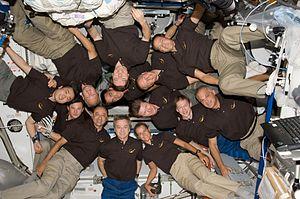
La Station spatiale internationale, en abrégé SSI ou ISS, est une station spatiale placée en orbite terrestre basse, occupée en permanence par un équipage international qui se consacre à la recherche scientifique dans l'environnement spatial. Ce programme, lancé et piloté par la NASA, est développé conjointement avec l'agence spatiale fédérale russe, avec la participation des agences spatiales européenne, japonaise et canadienne.
Julie Payette, née le 20 octobre 1963 à Montréal, est une scientifique, administratrice et femme d'État canadienne. Astronaute en chef de l'Agence spatiale canadienne entre 2000 et 2007, elle participe aux missions STS-96 et STS-127. En juillet 2017, sur recommandation du premier ministre Justin Trudeau, elle est désignée par Elisabeth II, souveraine constitutionnelle du Canada, pour devenir la 29ᵉ gouverneure générale du Canada et commandante en chef des Forces armées canadiennes, quatrième femme à occuper le poste. Elle est entrée en fonction le 2 octobre 2017.